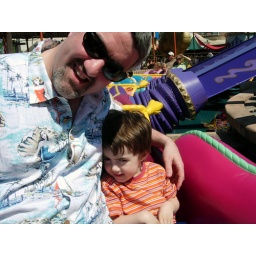
The boys in the backseat of the flying carpet.